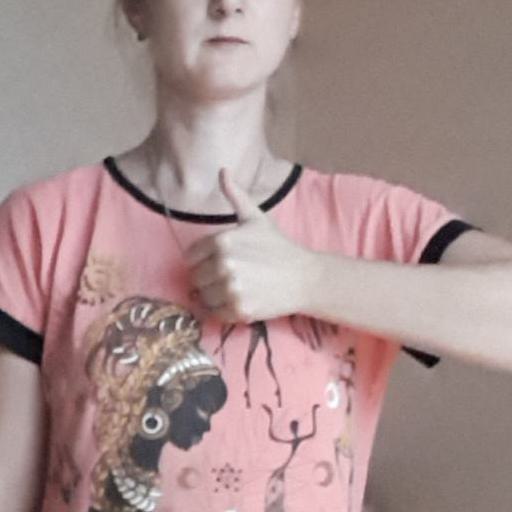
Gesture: like